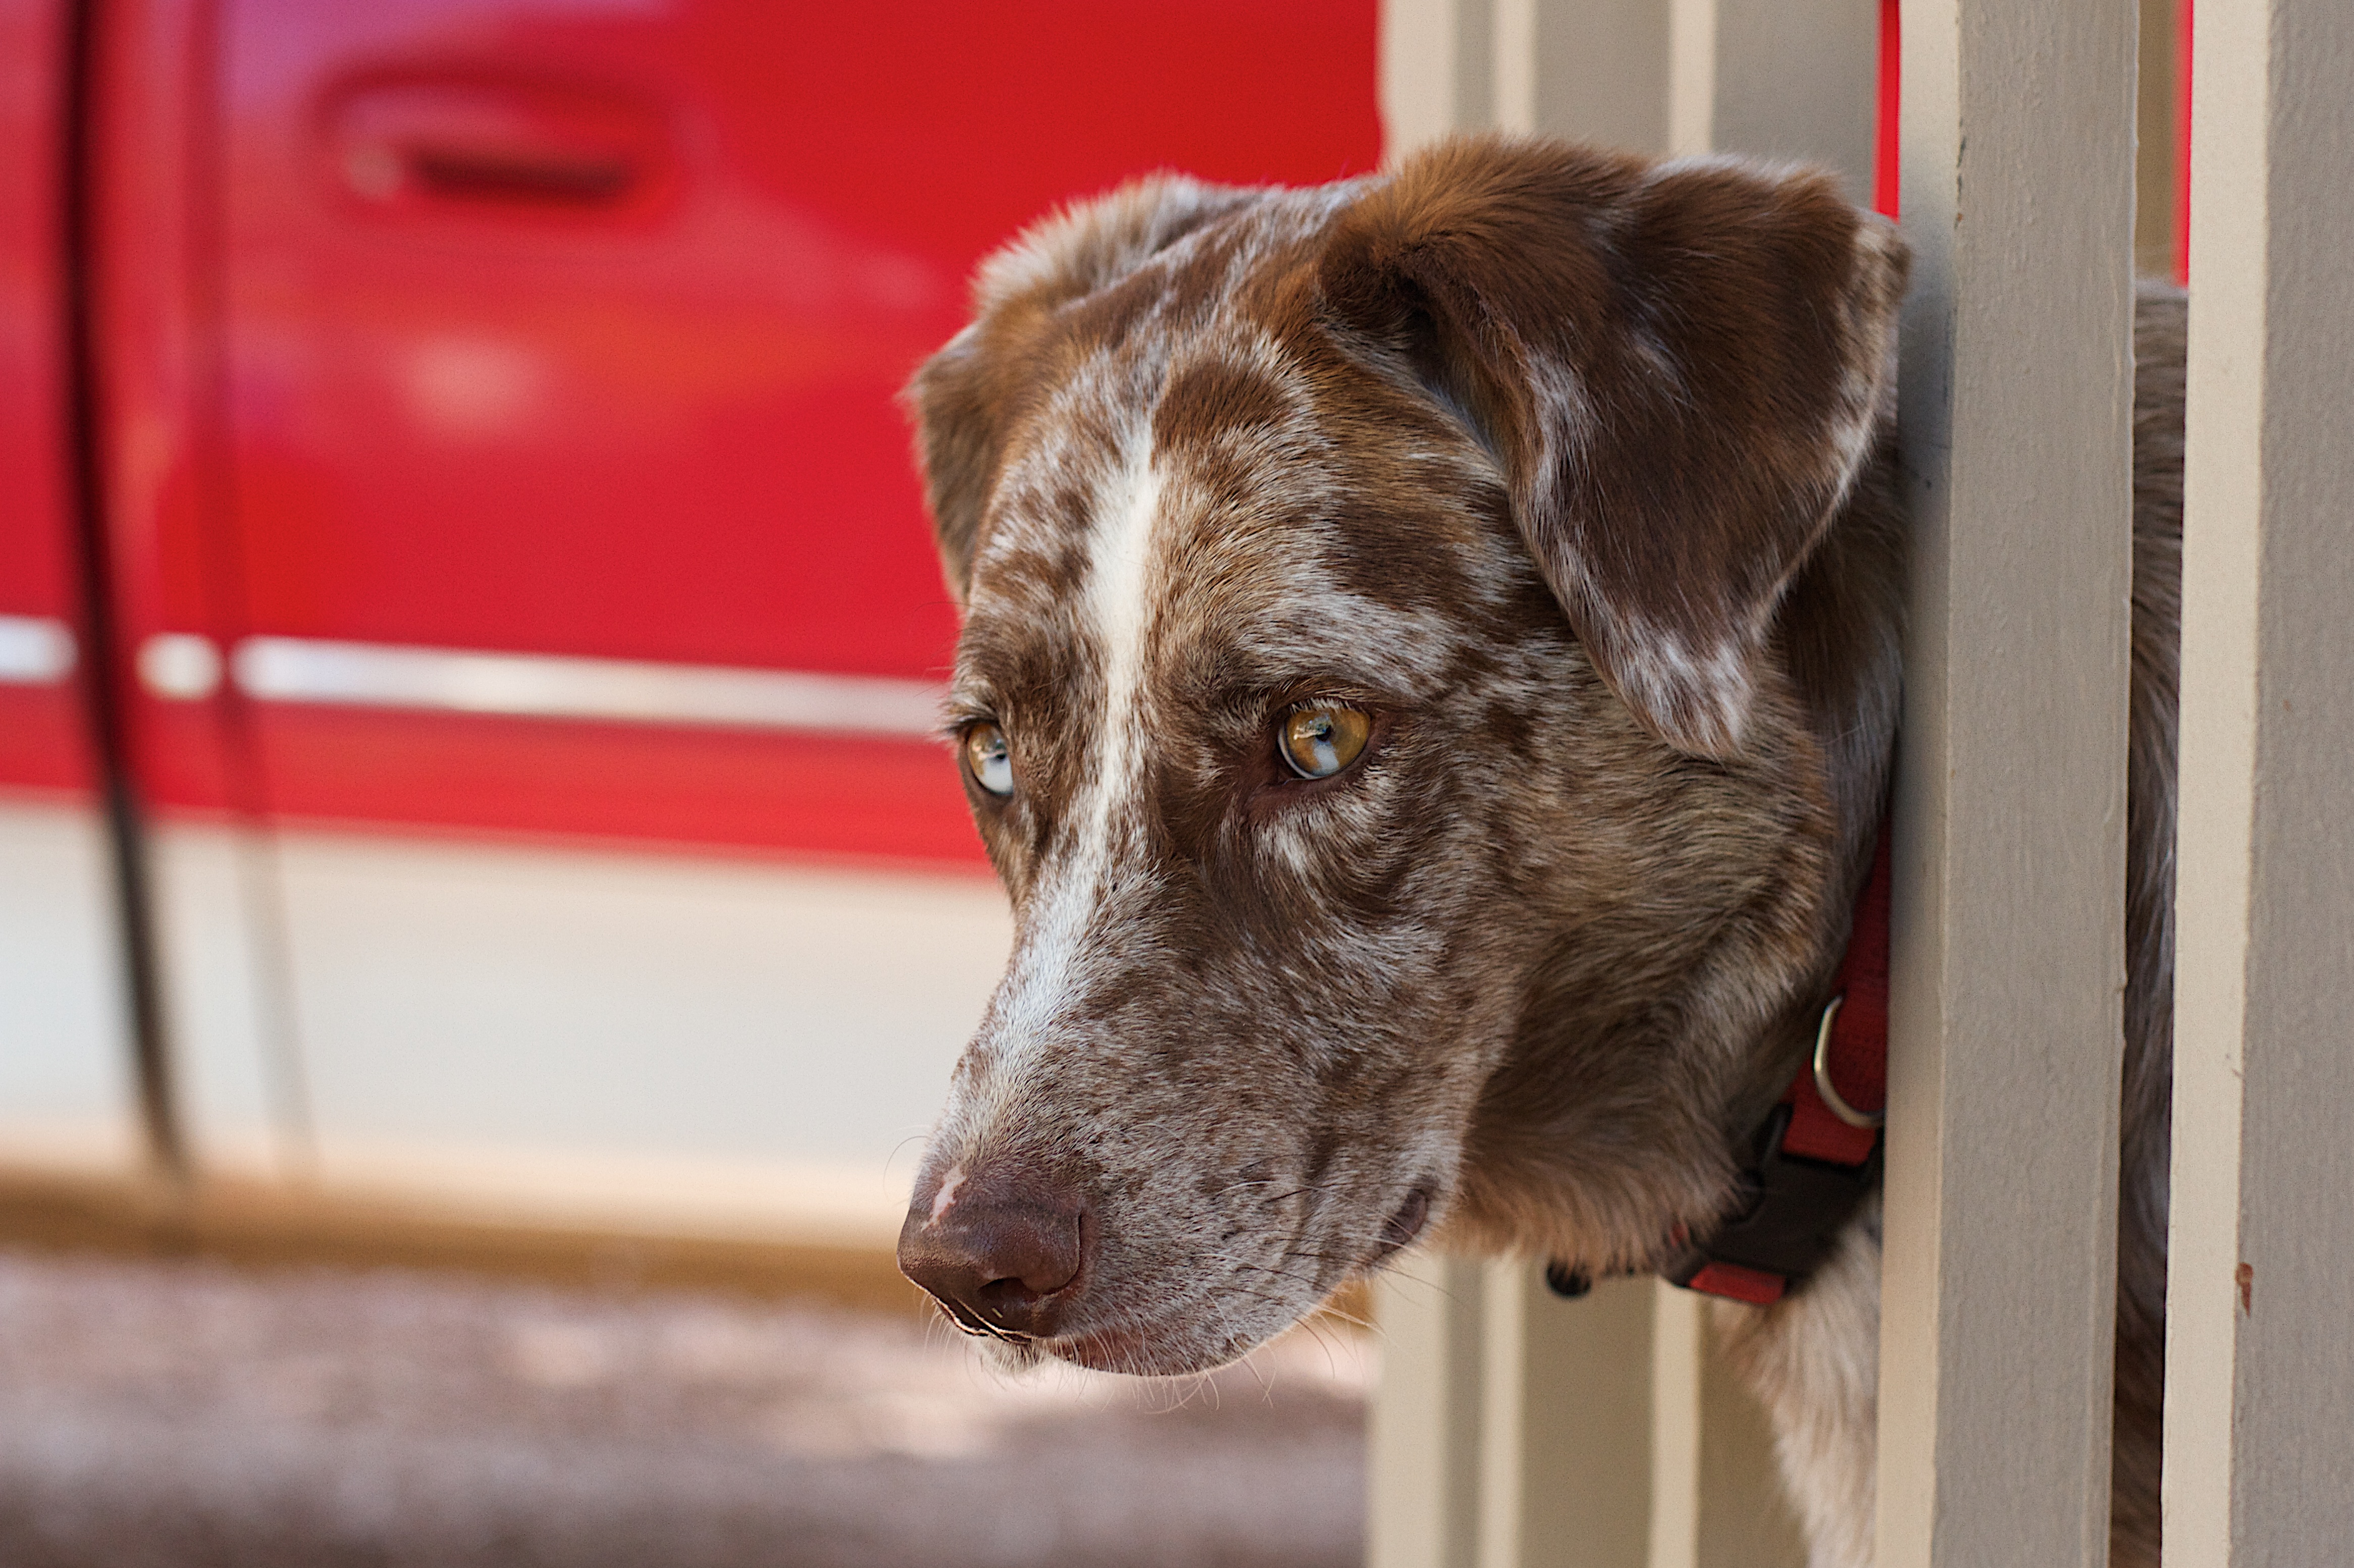
puppy, dog, mammal, vertebrate, felix, animal shelter, street dog, dog like mammal, dog crossbreeds